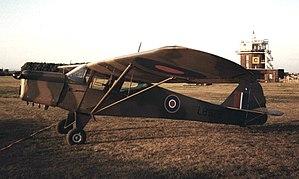
Le Taylorcraft Auster était un avion militaire britannique de liaison et d'observation, conçu et produit par la compagnie Taylorcraft Aeroplanes, Ltd. pendant la Seconde Guerre mondiale.